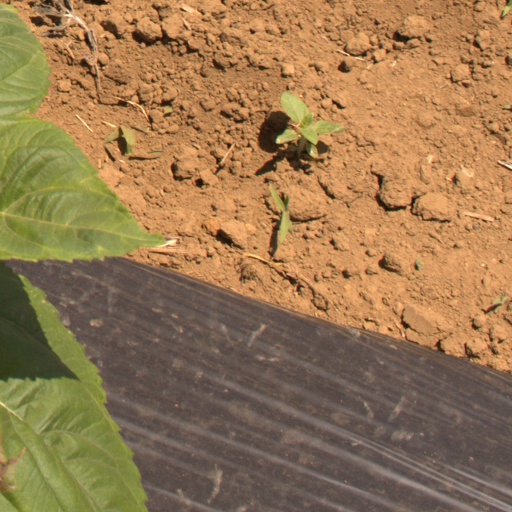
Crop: Jerusalem artichoke